Captaincy General of the Philippines

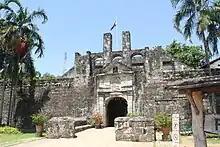
Fort San Pedro was first of many fortresses to protect the islands from invaders such as pirates and other colonizers.

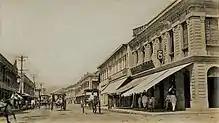
Old view of a street in Cebu

In 1574, the Captaincy General of the Philippines was created as a dependency of the Viceroyalty of New Spain. In 1584, the Real Audiencia of Manila was established by King Felipe II, who appointed as its president the same governor of the Captaincy General of the Philippines. The Captaincy General had its capital in Cebu from 1565 to 1595, and in Manila from 1595 until 1898.